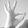
ASL letter: F